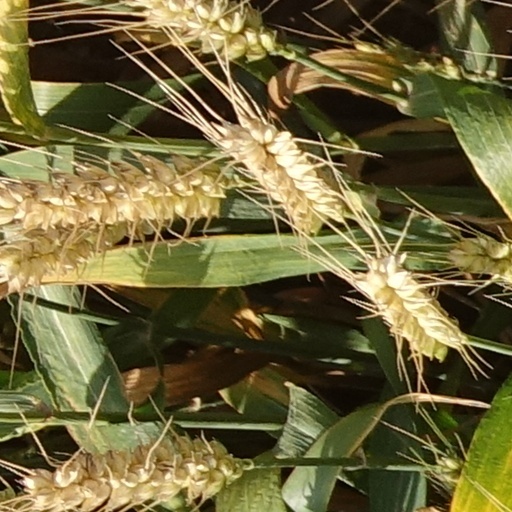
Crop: wheat